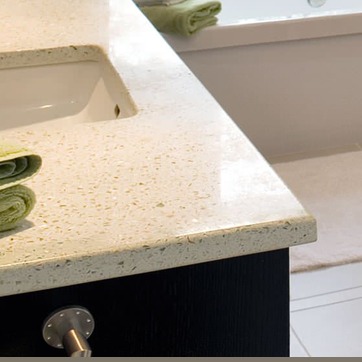
Material: polishedstone